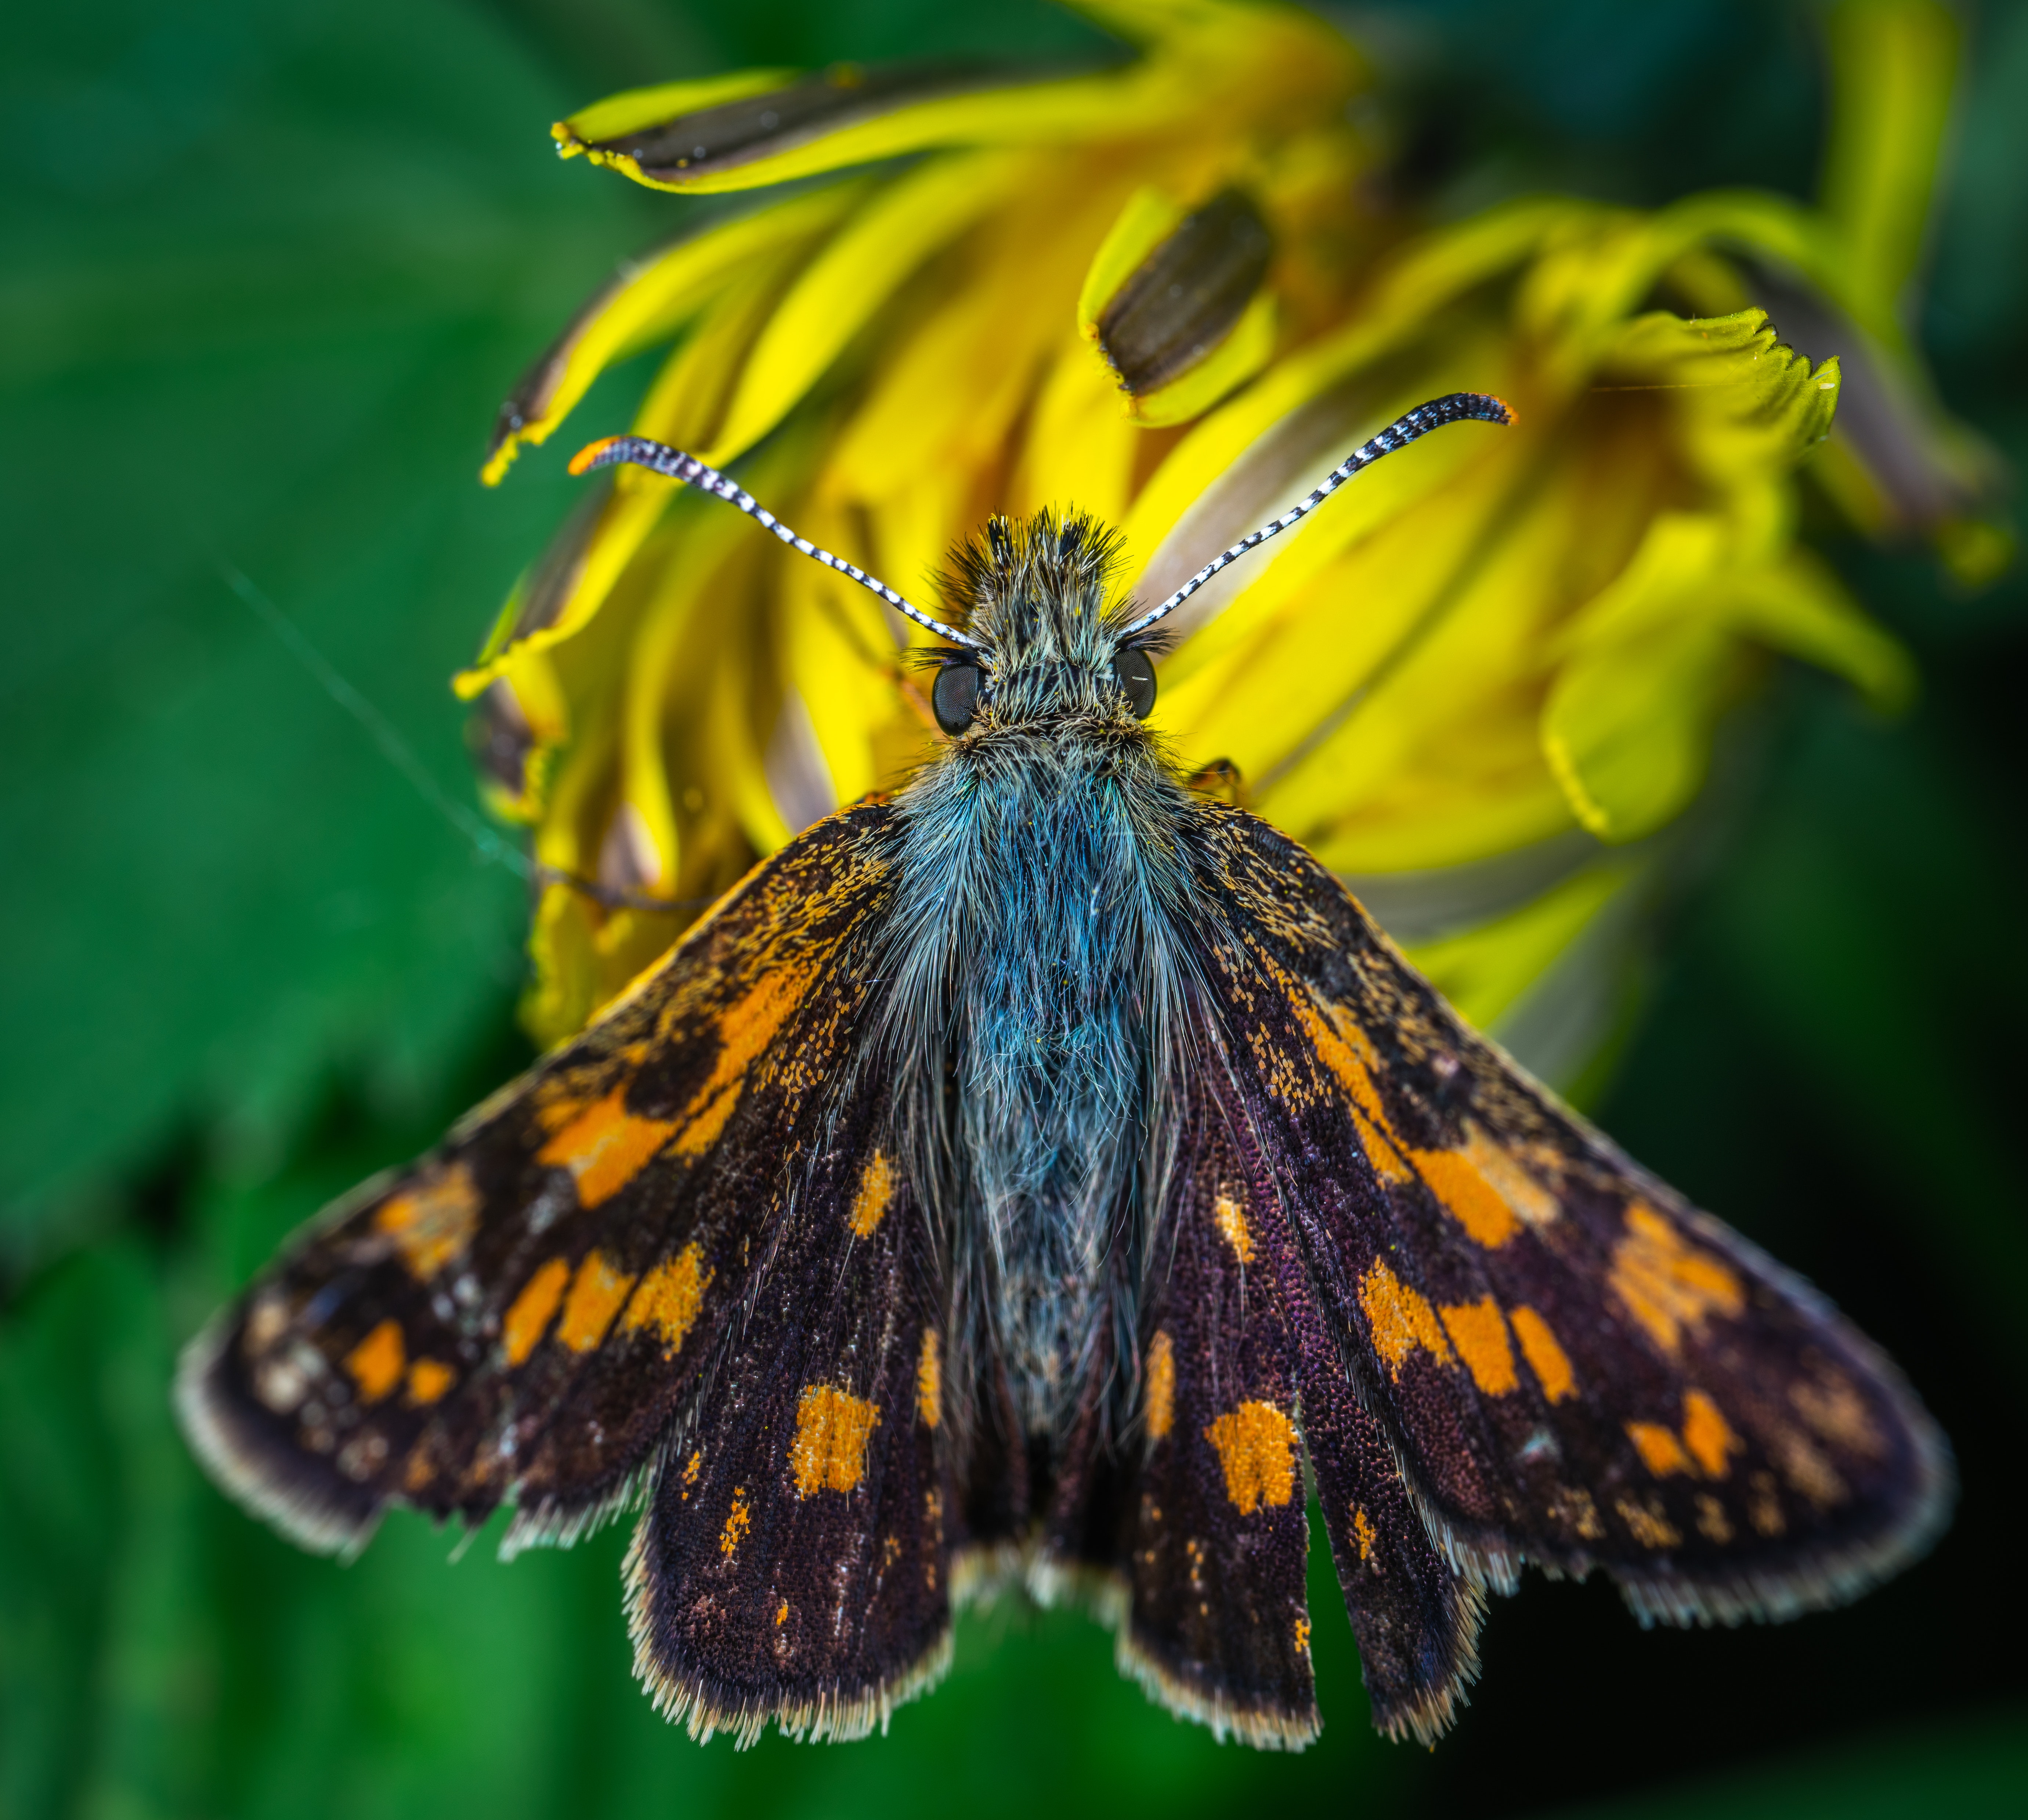
moths and butterflies, butterfly, Cynthia subgenus, insect, invertebrate, pollinator, moth, hesperia comma, marsh fritillary, brush footed butterfly, arthropod, wildlife, Euphydryas, skipper butterfly, riodinidae, plant, Melitaea, Grizzled skipper, macro photography, flower, large skipper, Glanville fritillary, wildflower, Small pearl bordered butterfly